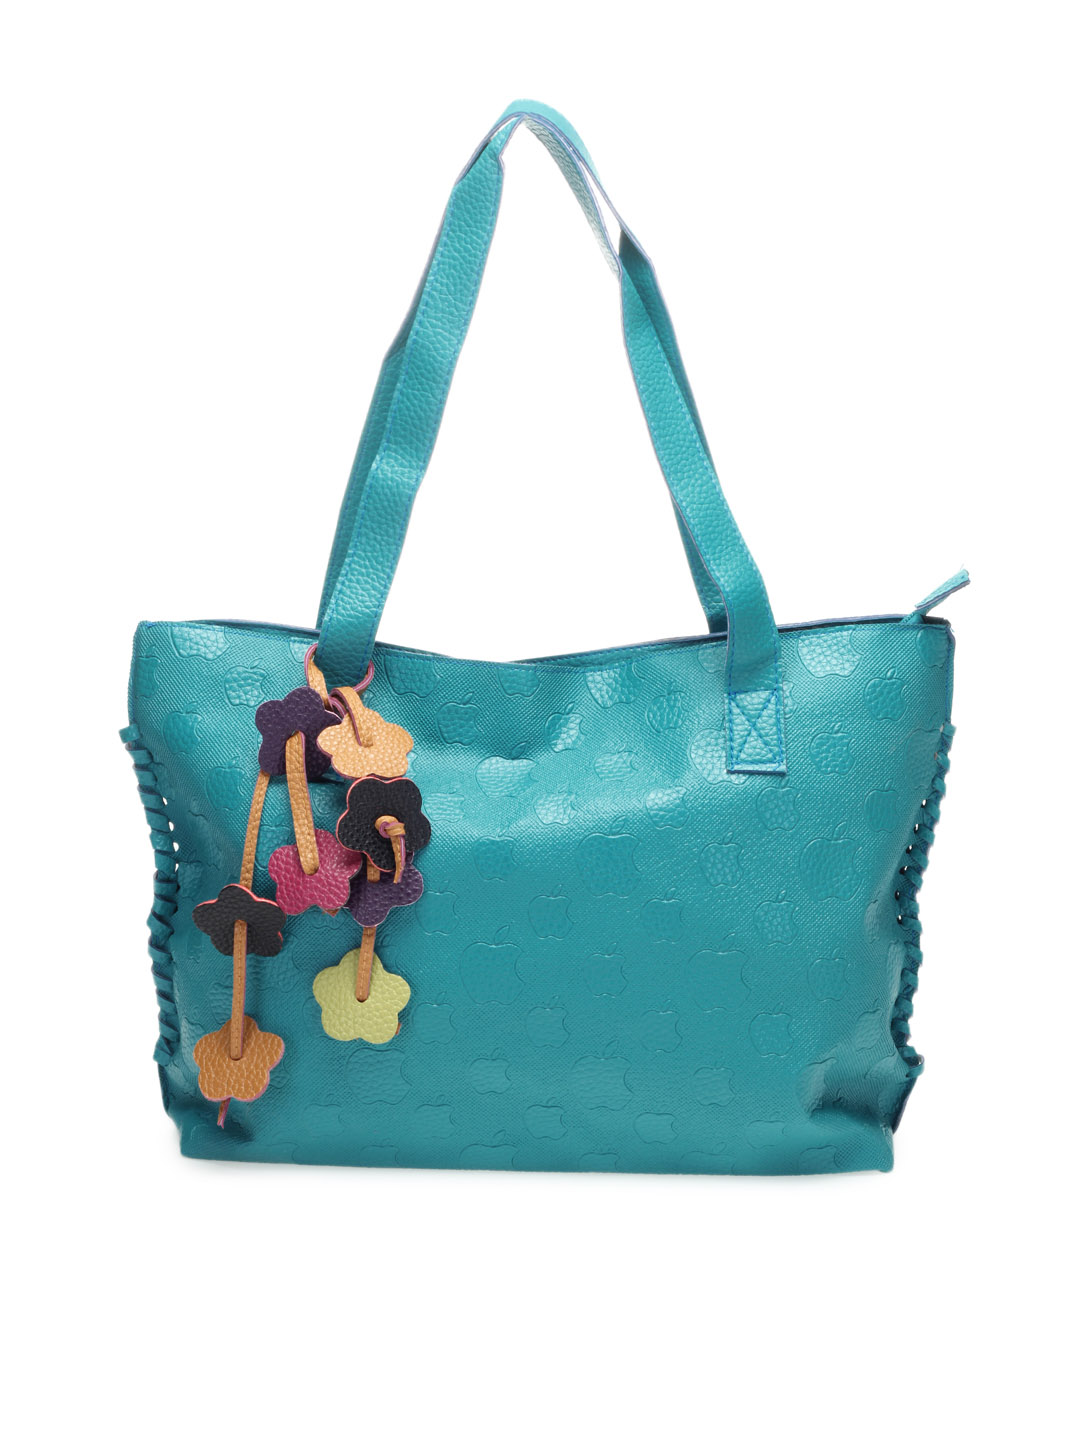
Kiara Women Teal Handbag
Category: Accessories / Bags / Handbags
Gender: Women
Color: Teal
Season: Summer 2012
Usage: Casual